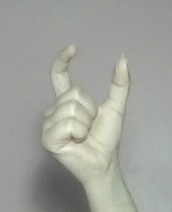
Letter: nun